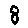
Label: 8